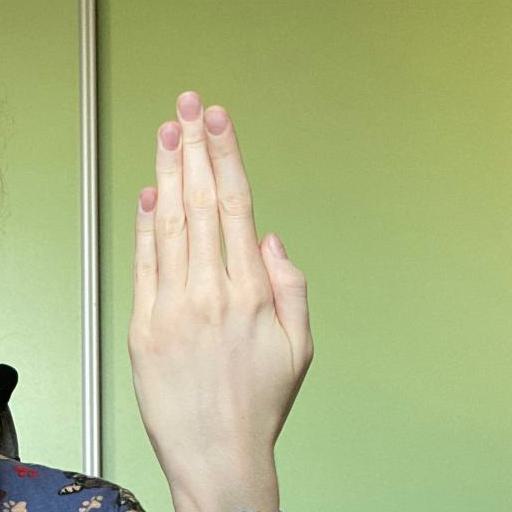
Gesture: stop_inverted